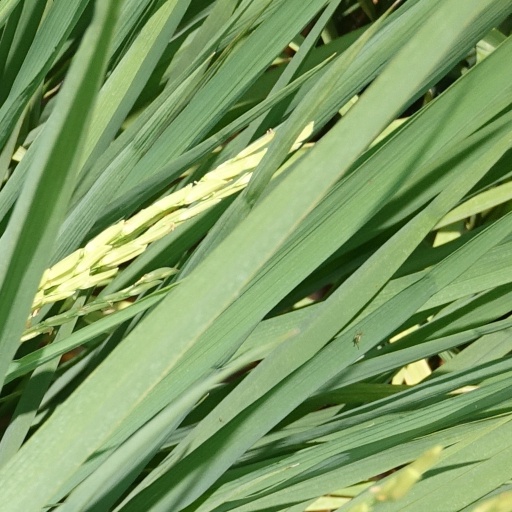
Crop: rice